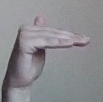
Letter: khaa